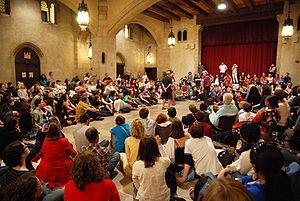
L'art action utilise comme matériaux le corps, le temps et l'espace. Les caractéristiques formelles selon les historiens et les théoriciens de l'art action contemporain sont la présence de l'artiste, l'immédiateté ici et maintenant, le contexte de présentation de l'action, la dématérialisation de l'œuvre et le spectateur devenu acteur. Qu'il soit orchestré ou improvisé, subtil ou direct, l'art action est un aspect vivant, parfois provocateur et inconfortable, de l'art d'aujourd'hui.